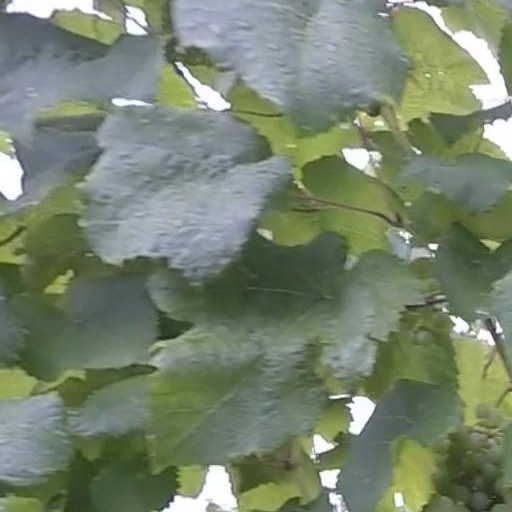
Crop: grape